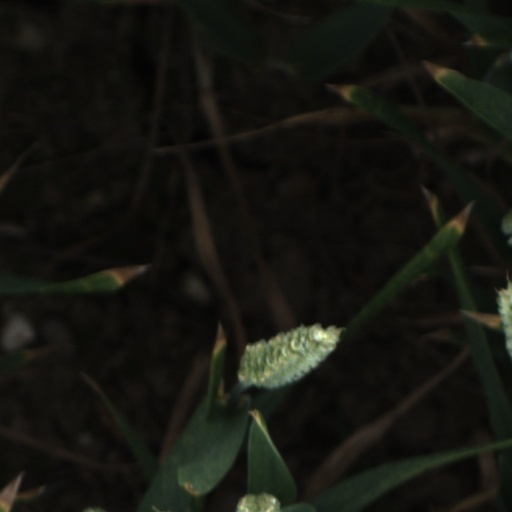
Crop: wheat